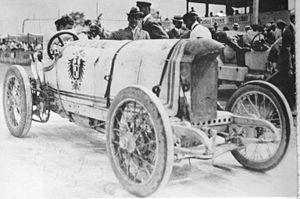
La Blitzen-Benz, ou Benz 200 PS, est un véhicule de course produit par Benz & Cie destiné à la compétition automobile qui battit plusieurs records de vitesse terrestre avant la Première Guerre mondiale, et qui devint également une voiture de Grand Prix.